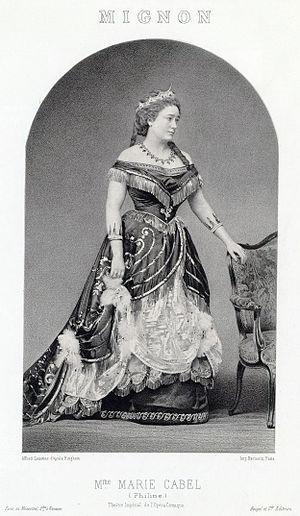
Robert Jefferson Bingham, né en 1824 dans le comté du Leicestershire et mort en 1870 à Bruxelles, est un photographe britannique ayant travaillé en France.
Marie-Josèphe Dreullette, dite Marie Cabel est une soprano belge. Membre des troupes du Théâtre-Lyrique et de l'Opéra-Comique, elle est restée célèbre pour avoir créé les rôles de Dinorah dans Le Pardon de Ploërmel de Meyerbeer et de Philine dans Mignon d'Ambroise Thomas.